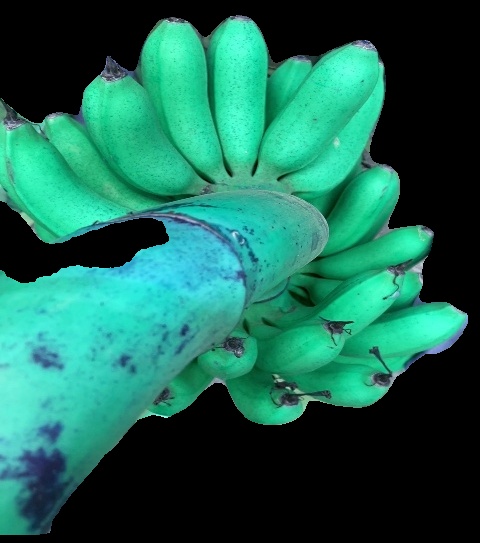
Variety: rasbale
Grade: grade1